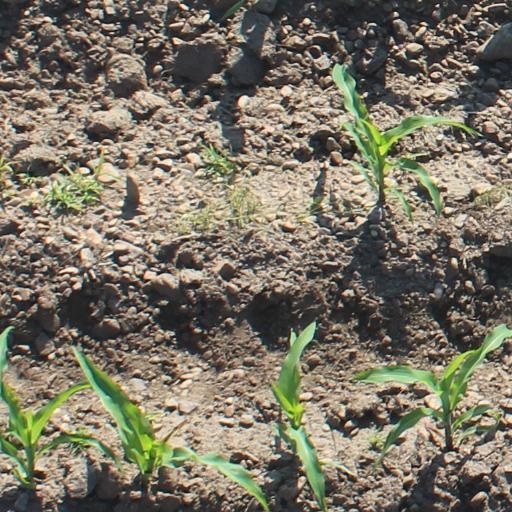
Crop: maize; corn